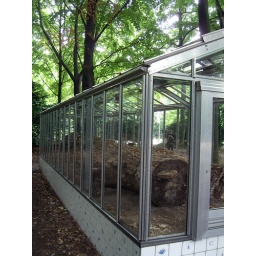
tree in a box (and Jeff)